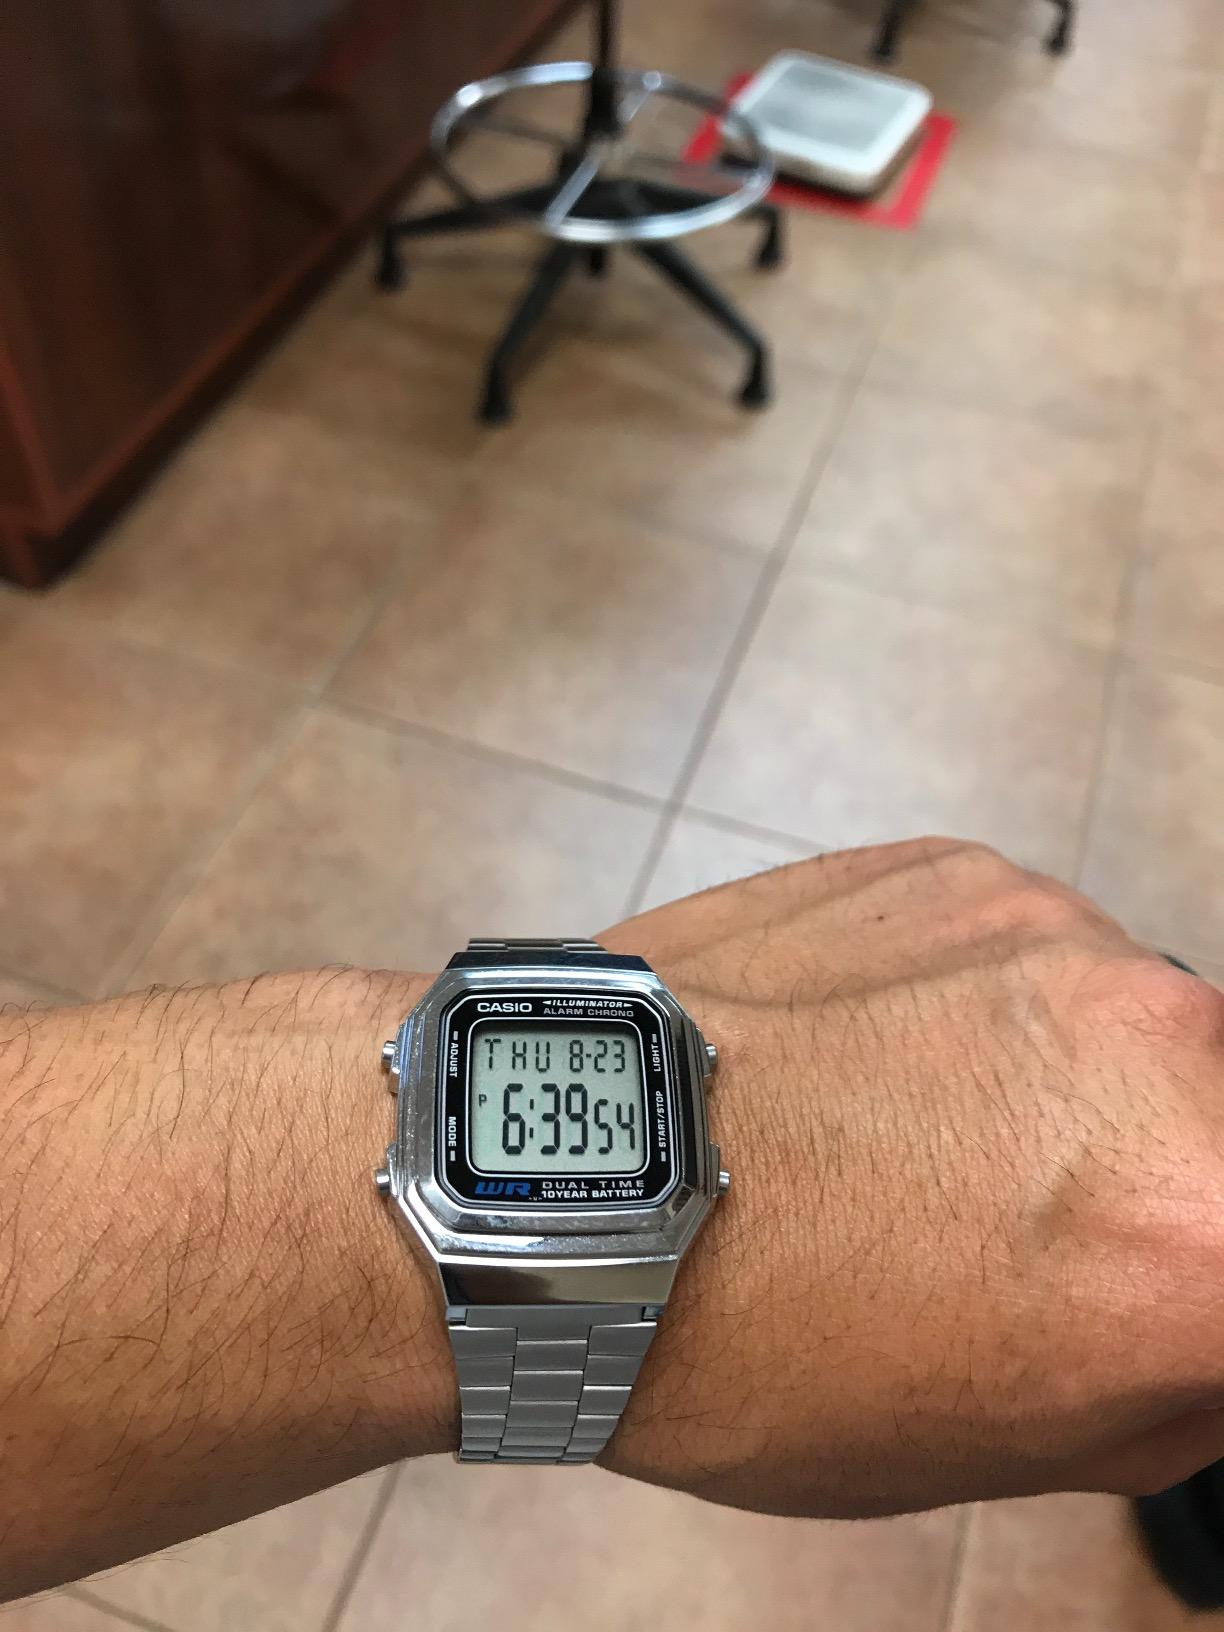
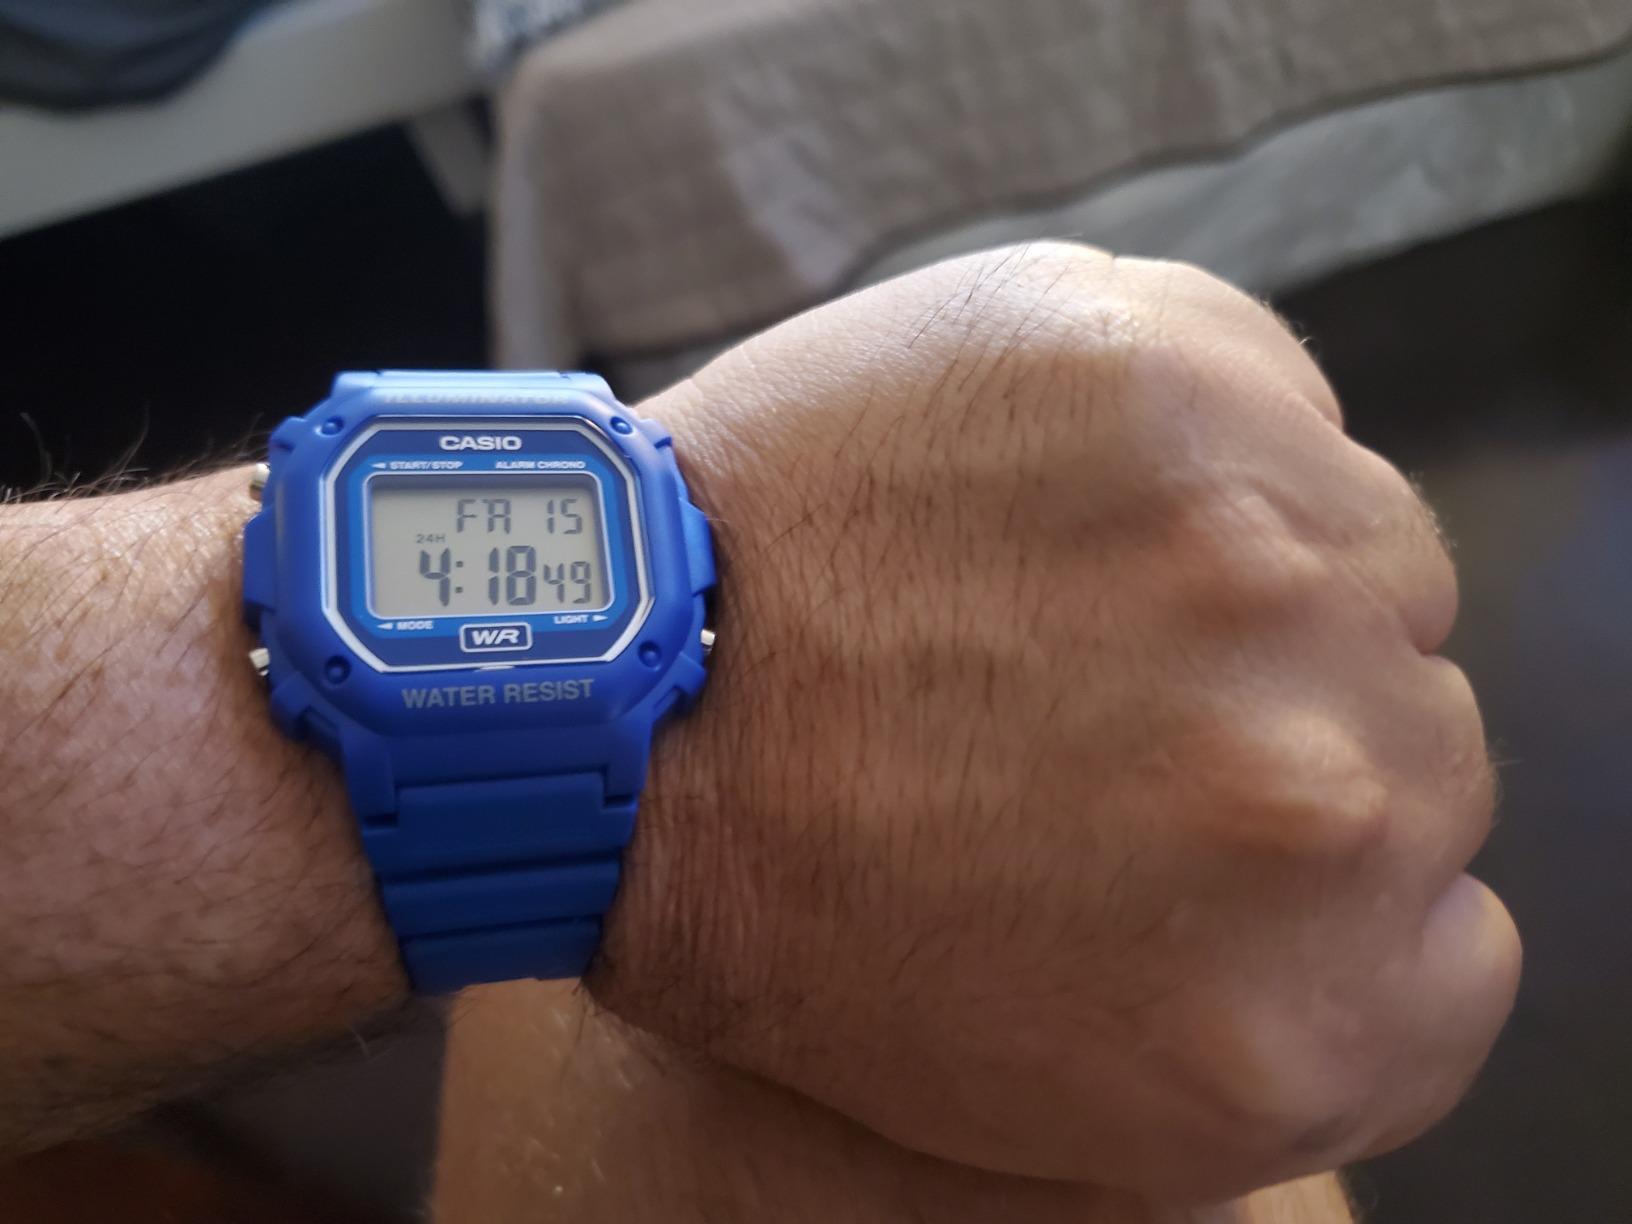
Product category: accessories_watch
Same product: no